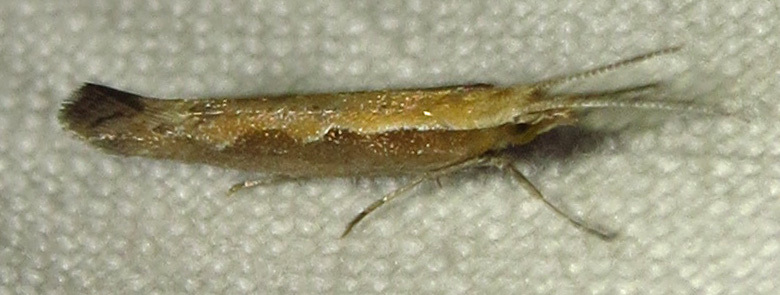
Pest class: diamondback_moth